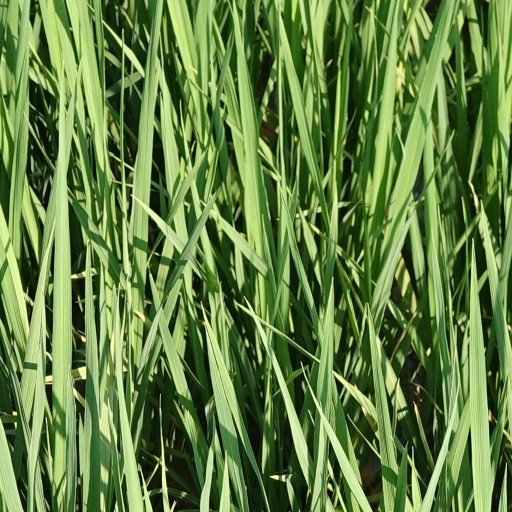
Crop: rice